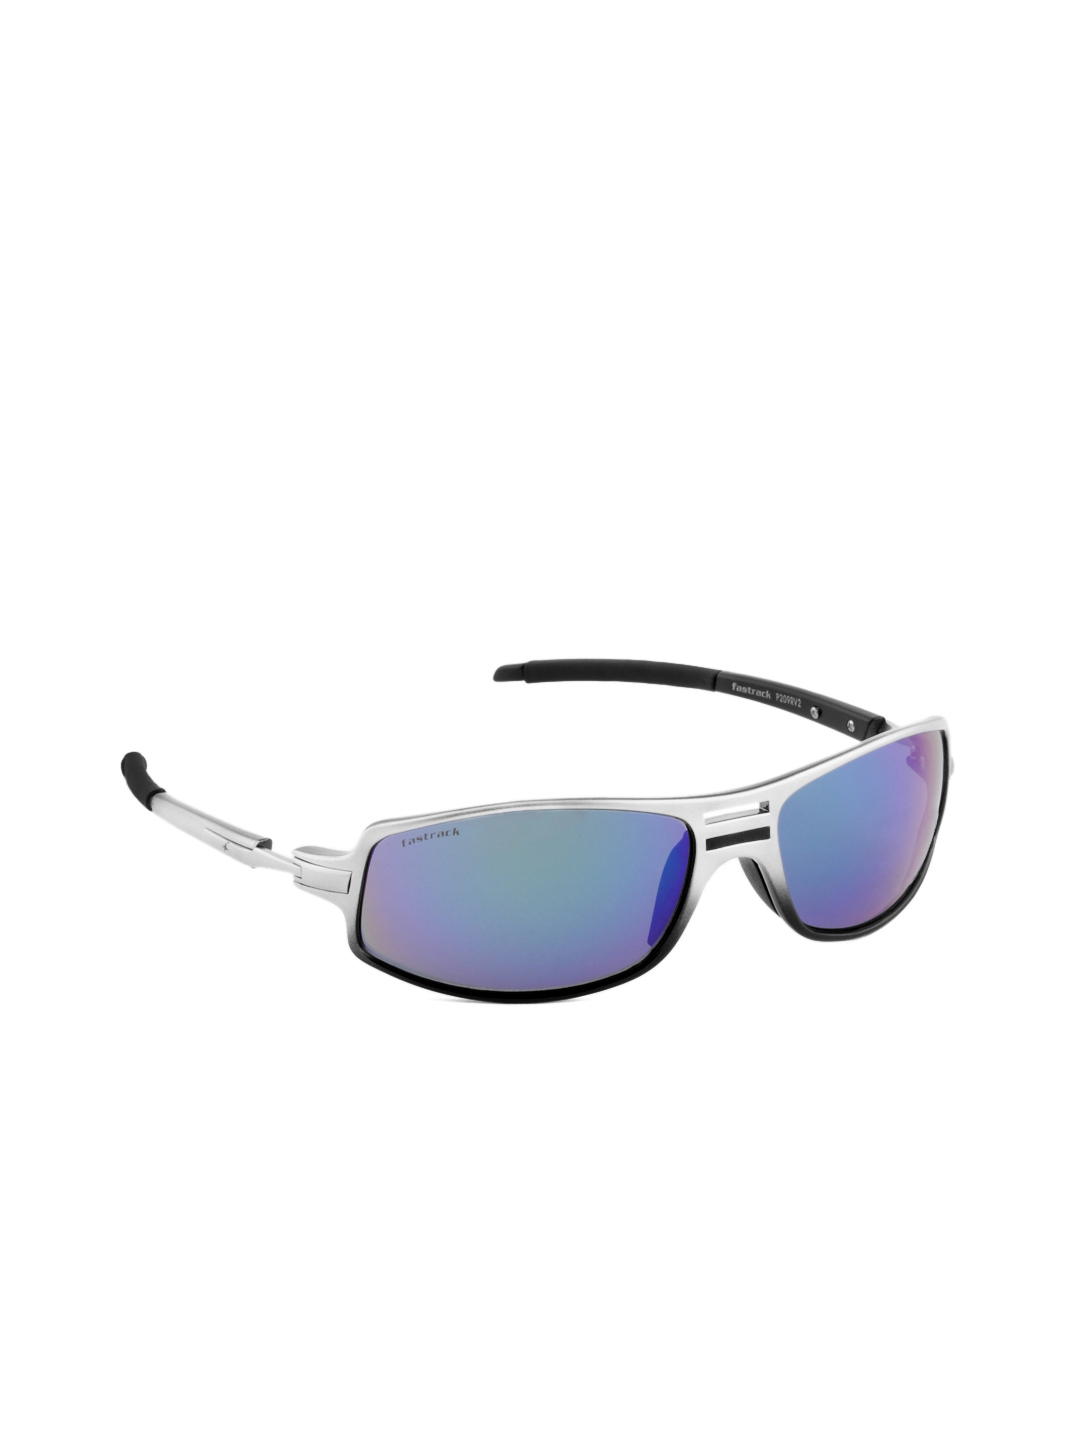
Fastrack Men Revo Coated Sporty Wrap Sunglasses
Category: Accessories / Eyewear / Sunglasses
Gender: Men
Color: Grey
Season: Winter 2016
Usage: Casual